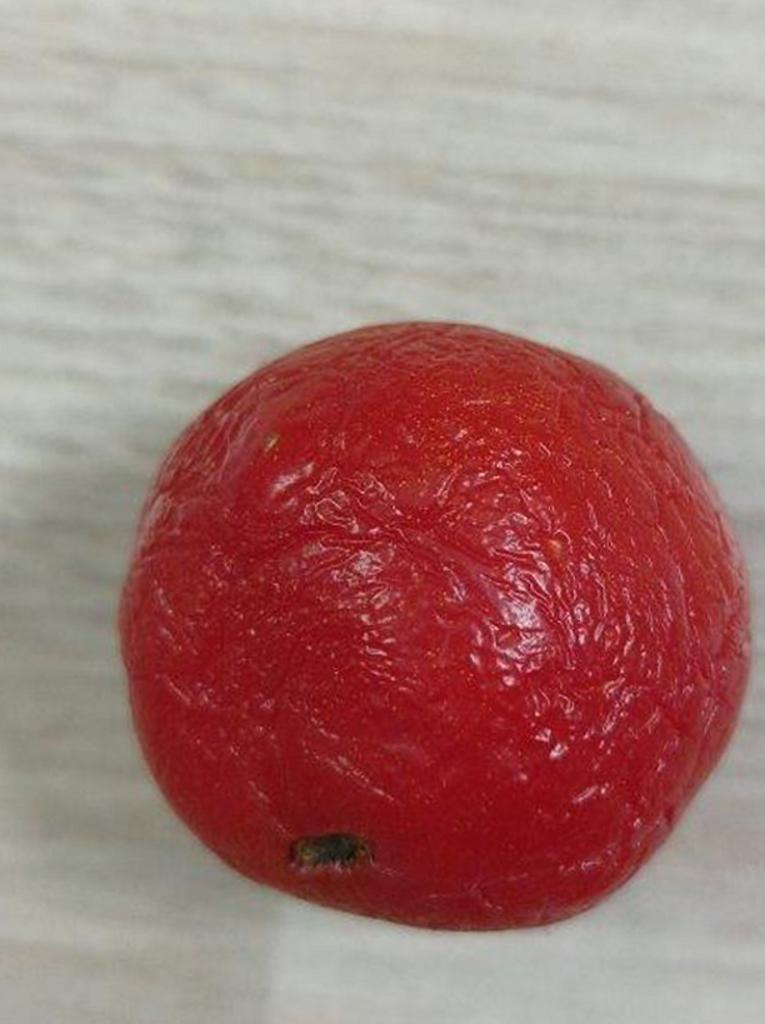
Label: Rotten